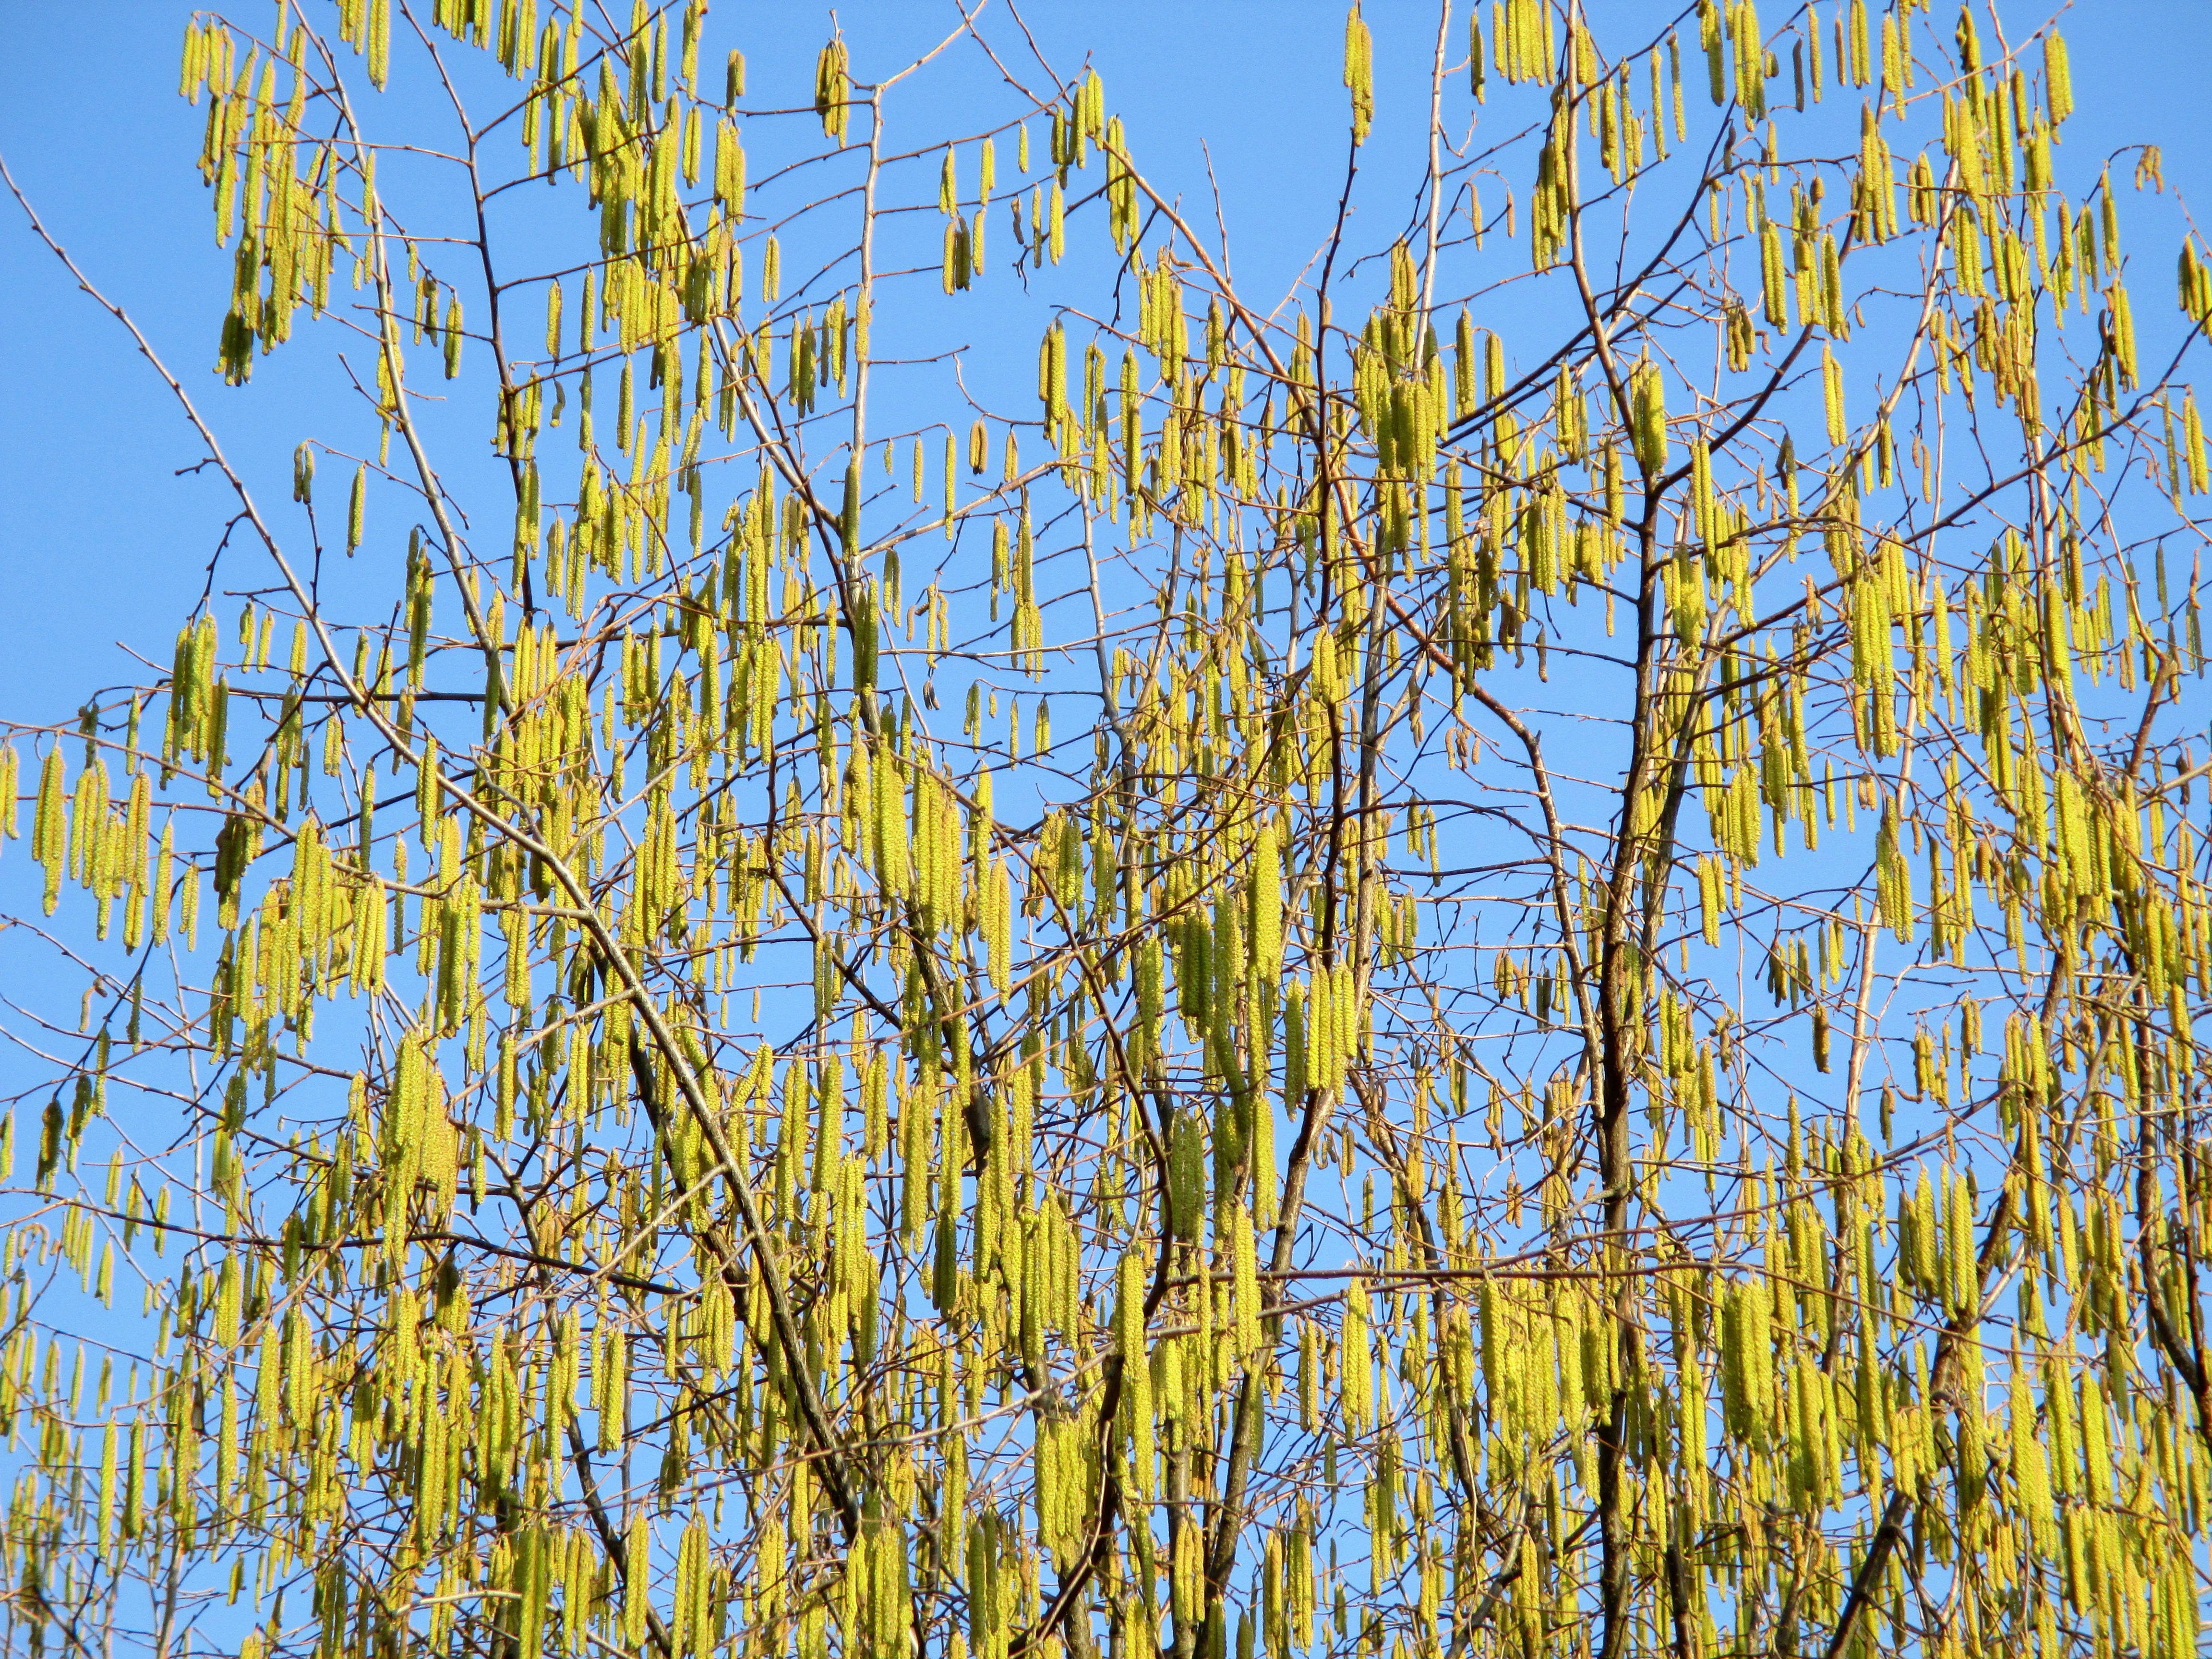
tree, nature, grass, branch, plant, sky, meadow, prairie, sunlight, leaf, flower, golden, birch, autumn, blue, sausage, beautiful, hazel, ecosystem, january, flowering plant, birch greenhouse, grass family, plant stem, woody plant, land plant, pollen supplier